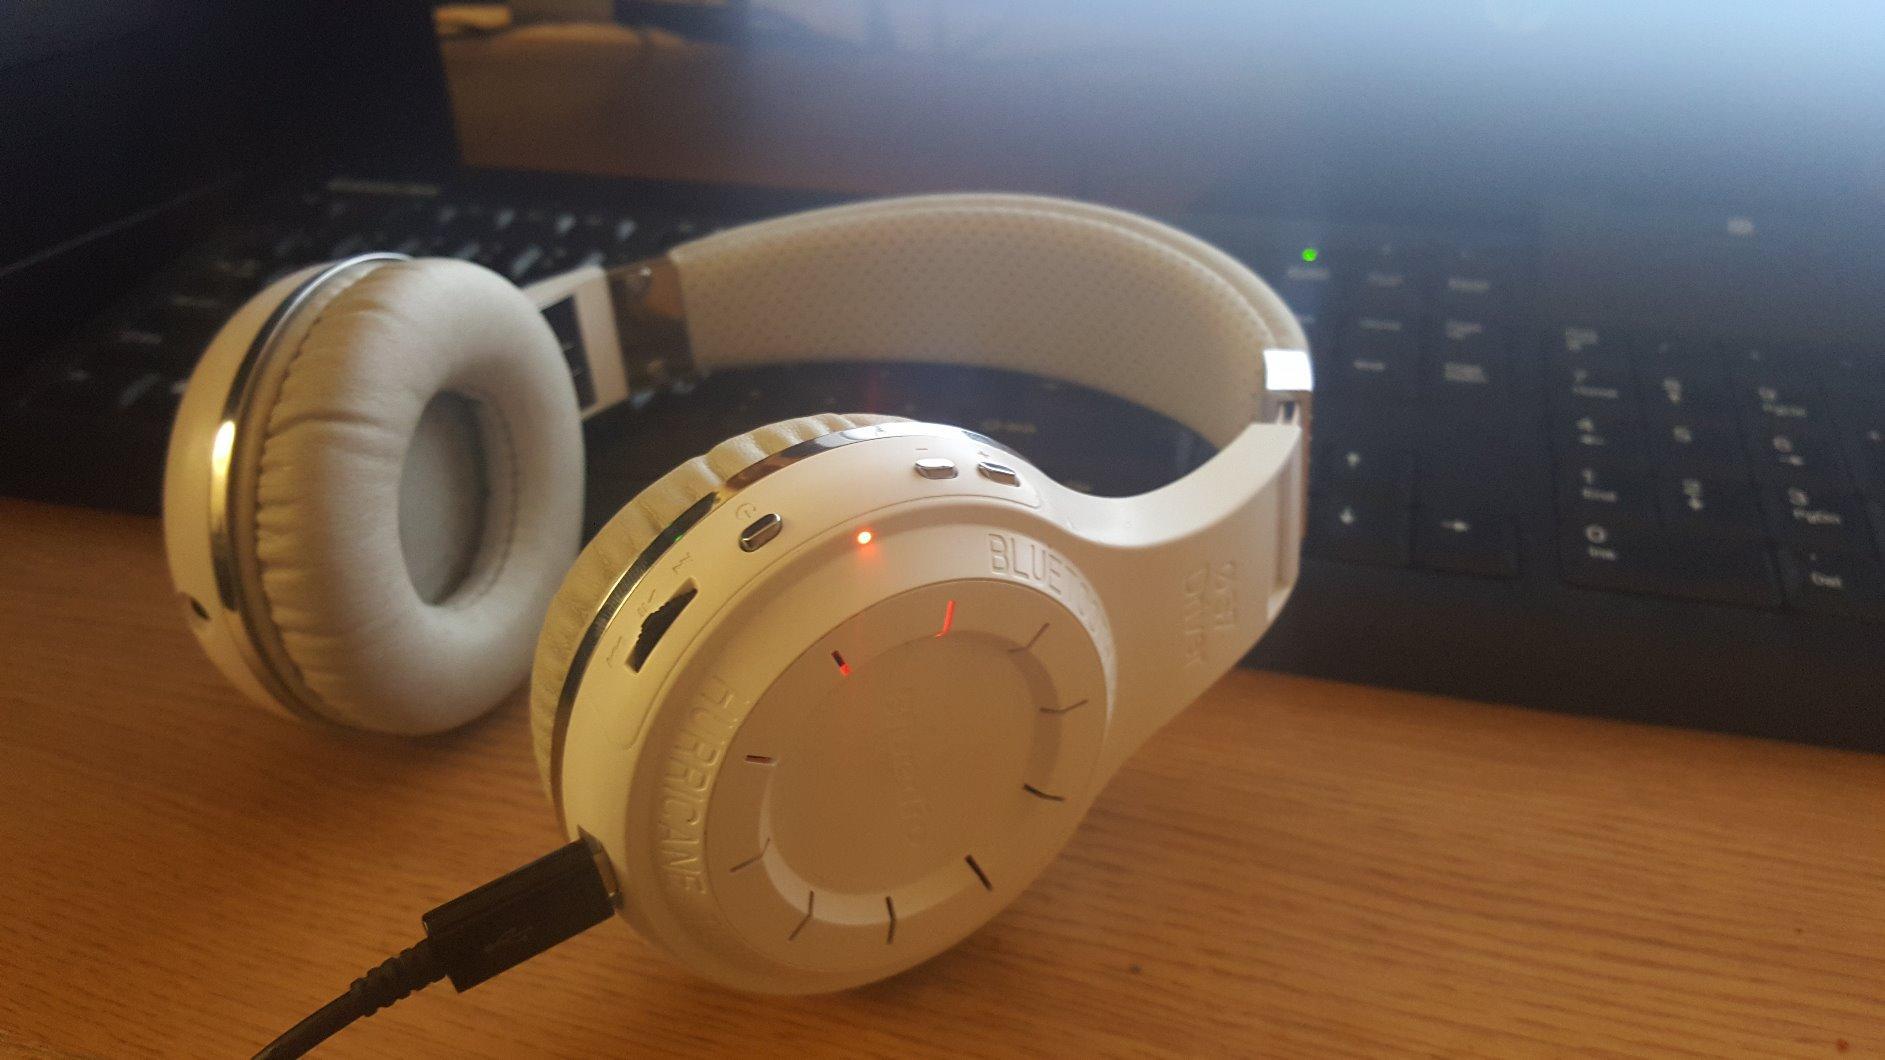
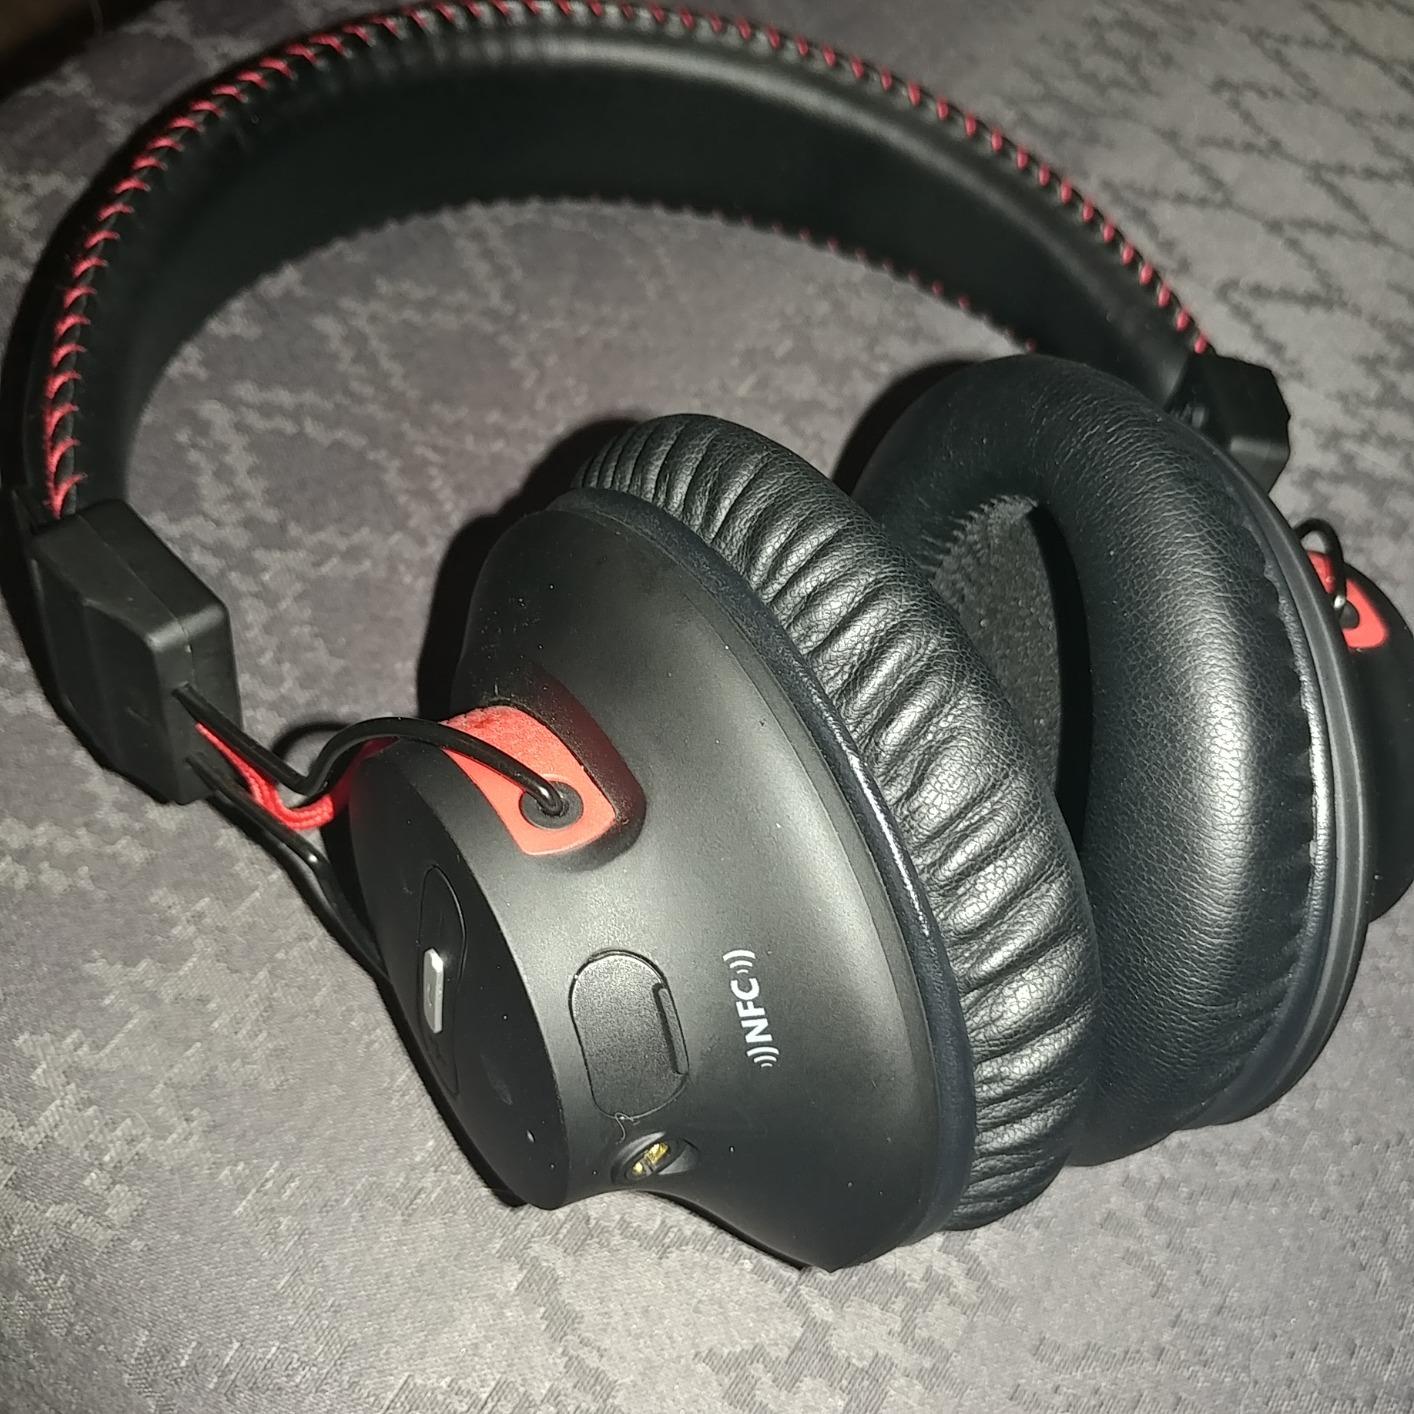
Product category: headphones
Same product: no